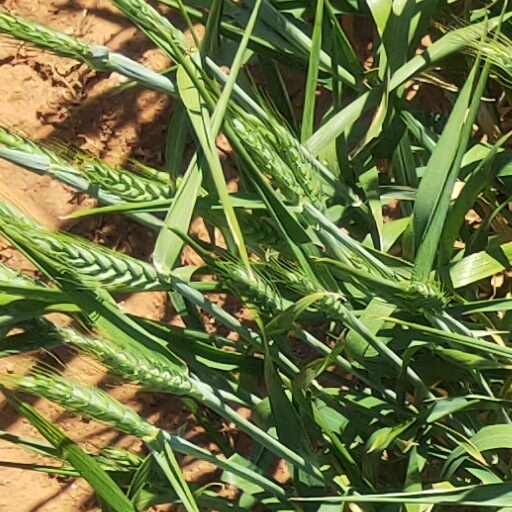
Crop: wheat